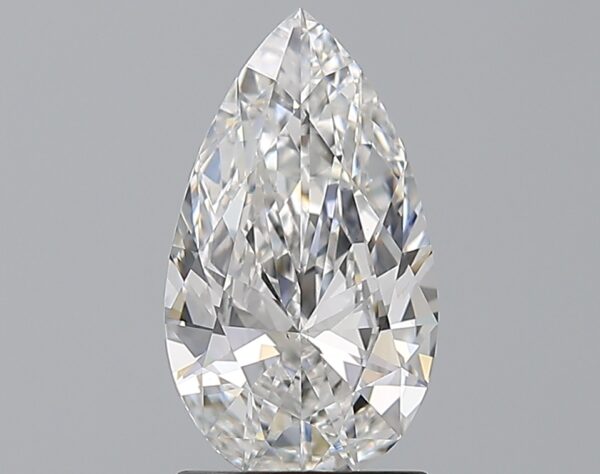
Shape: pear
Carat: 1.5
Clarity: VS1
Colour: E
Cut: EX
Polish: EX
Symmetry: EX
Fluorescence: F
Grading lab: GIA
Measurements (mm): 11.1 x 6.36 x 3.58